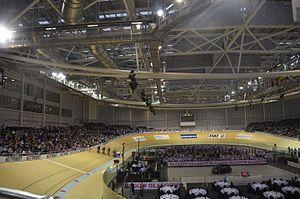
Les championnats d'Europe de cyclisme sur piste 2018 ont lieu du 2 au 7 août 2018, au Sir Chris Hoy Velodrome de Glasgow, au Royaume-Uni, dans le cadre des championnats sportifs européens 2018, première édition des championnats sportifs européens.